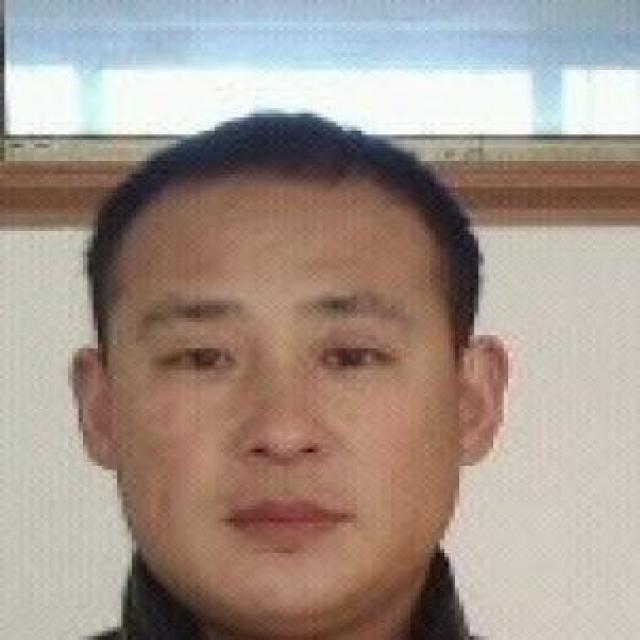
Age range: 21-44